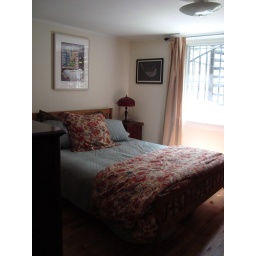
A door in the bedroom leads out to the back garden.